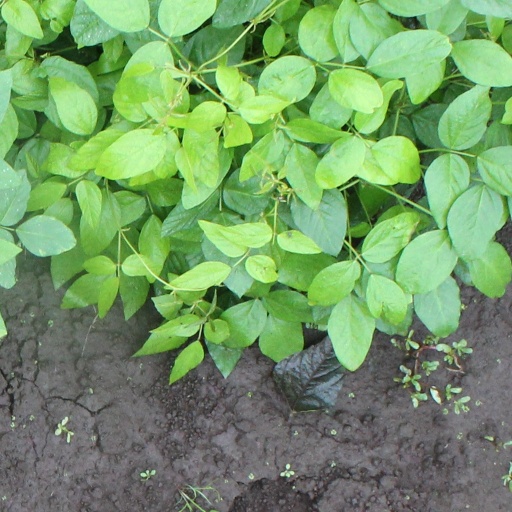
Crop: soybean